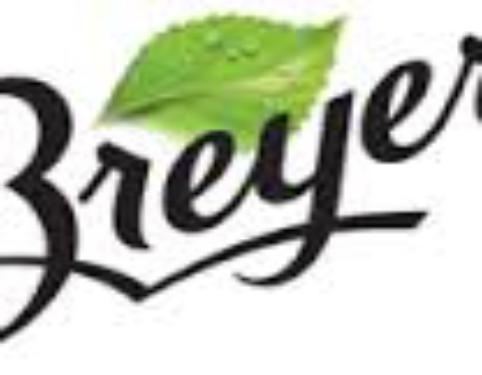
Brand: Breyers
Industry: Food